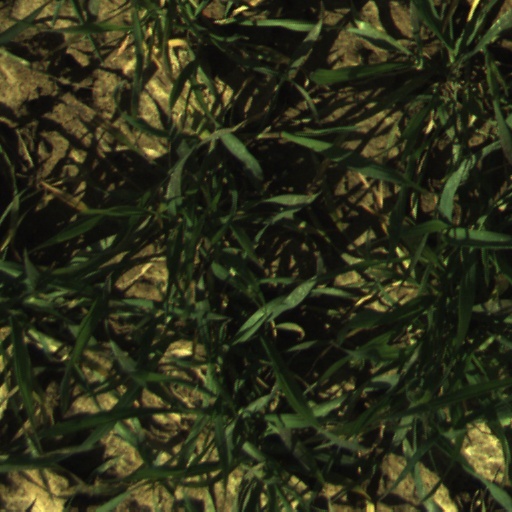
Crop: wheat